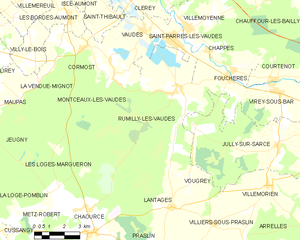
Carte des communes françaises: Rumilly-lès-Vaudes